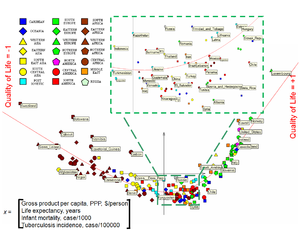
L’exploration de données, connue aussi sous l'expression de fouille de données, forage de données, prospection de données, data mining, ou encore extraction de connaissances à partir de données, a pour objet l’extraction d'un savoir ou d'une connaissance à partir de grandes quantités de données, par des méthodes automatiques ou semi-automatiques.